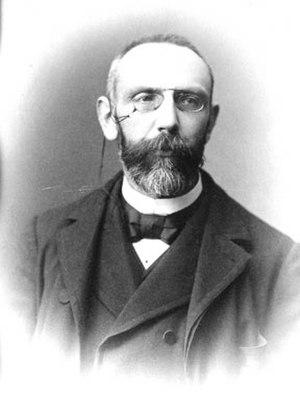
Melle est une ancienne commune du centre-ouest de la France située dans le département des Deux-Sèvres en région Nouvelle-Aquitaine. Depuis le 1ᵉʳ janvier 2019, elle a fusionné avec les communes de Mazières-sur-Béronne, Paizay-le-Tort, Saint-Léger-de-la-Martinière et Saint-Martin-lès-Melle pour former la nouvelle commune de Melle.